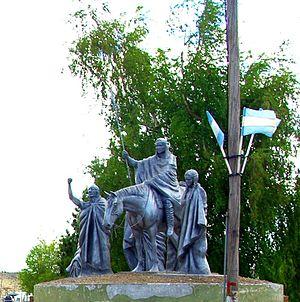
Cet article recense les monuments historiques de la province de Chubut, en Argentine.